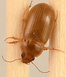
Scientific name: Amara quenseli
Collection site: Onaqui NEON (ONAQ), plot ONAQ_018